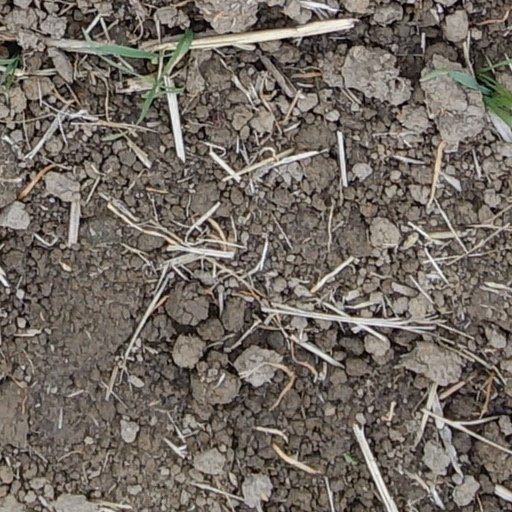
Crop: wheat